Dougherty Valley High School

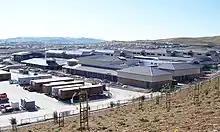
Several school buildings, nearly finished but with exposed cement walls where stucco will be. The sidewalk and road in front are also incomplete, and gravel is found in their place. The parking lot in front is full of trailers and trucks used by construction personnel.

The construction of the school cost approximately $128 million, and the total cost, including inspections and management, was about $150 million. The costs of the performing arts center, to which the city contributed $4 million, and the aquatics center, to which the city contributed $9.2 million, we're expected to exceed revenues by $400,000 each.